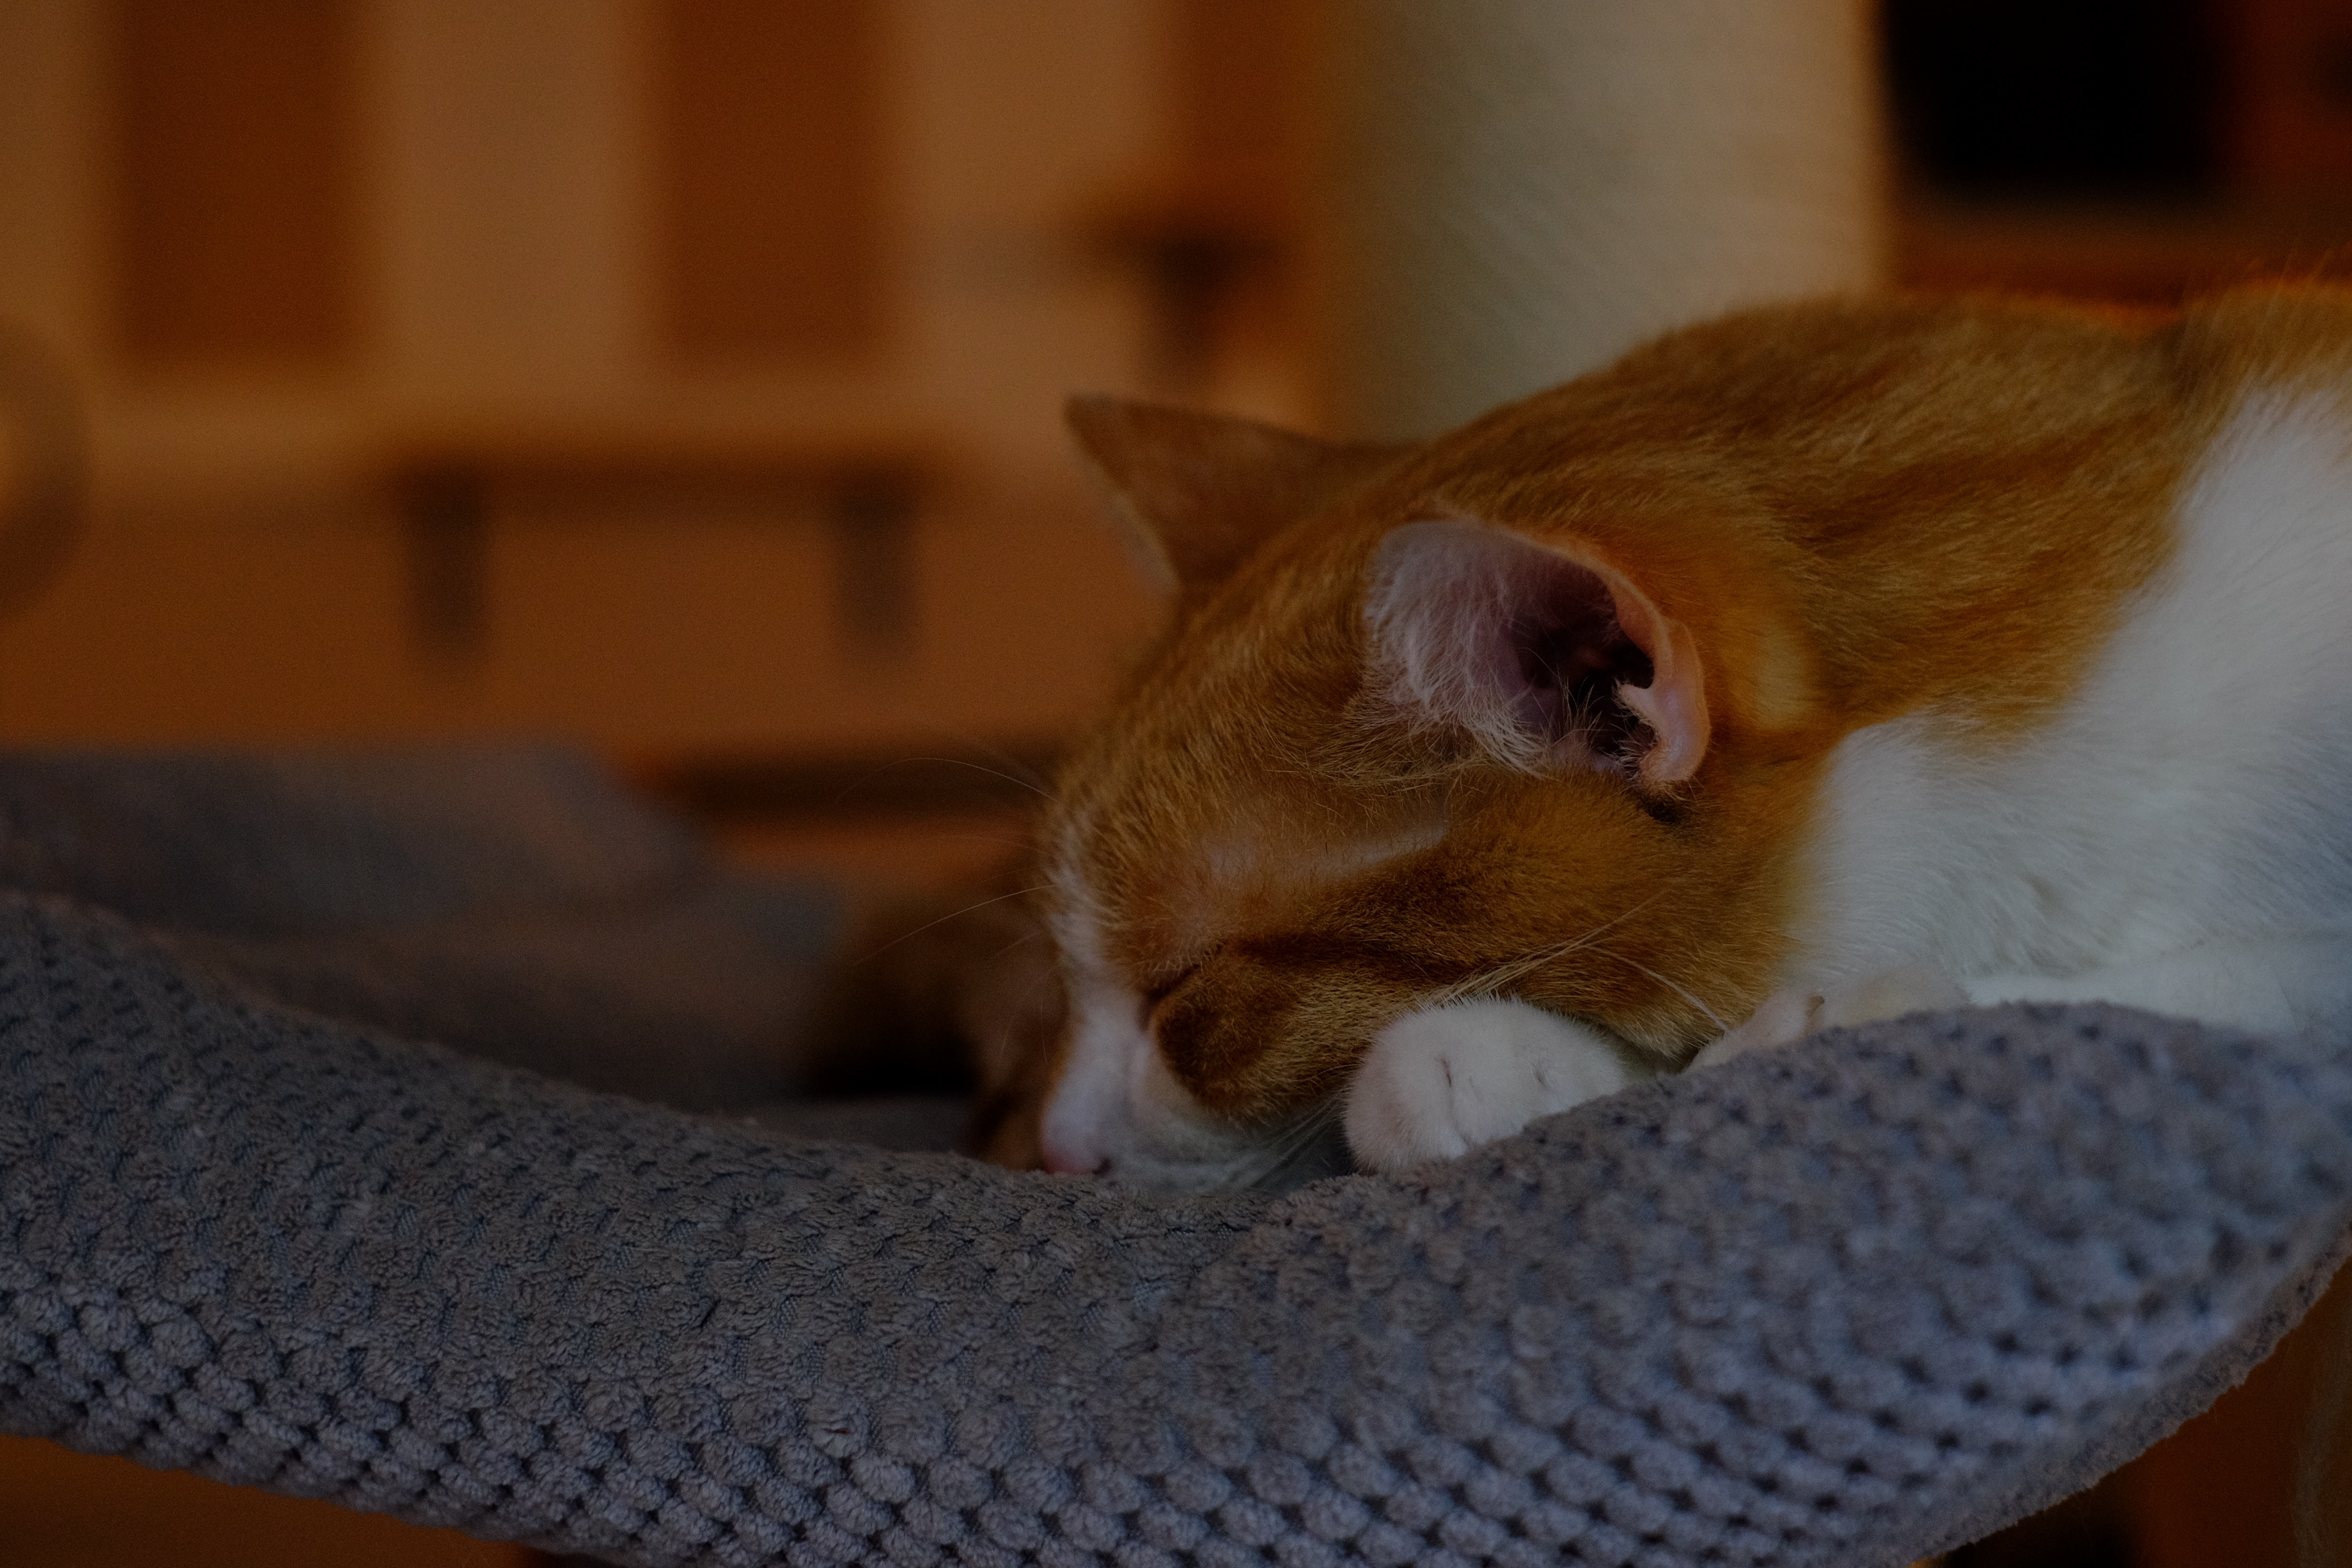
cat, small to medium sized cats, felidae, whiskers, carnivore, snout, kitten, fawn, european shorthair, aegean cat, domestic short haired cat, tail, fur, nap, munchkin